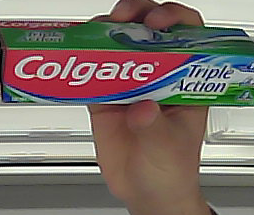
Product: colgate_toothpaste